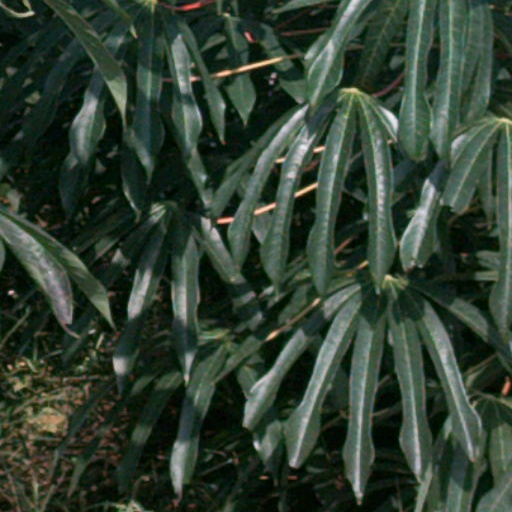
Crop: cassava